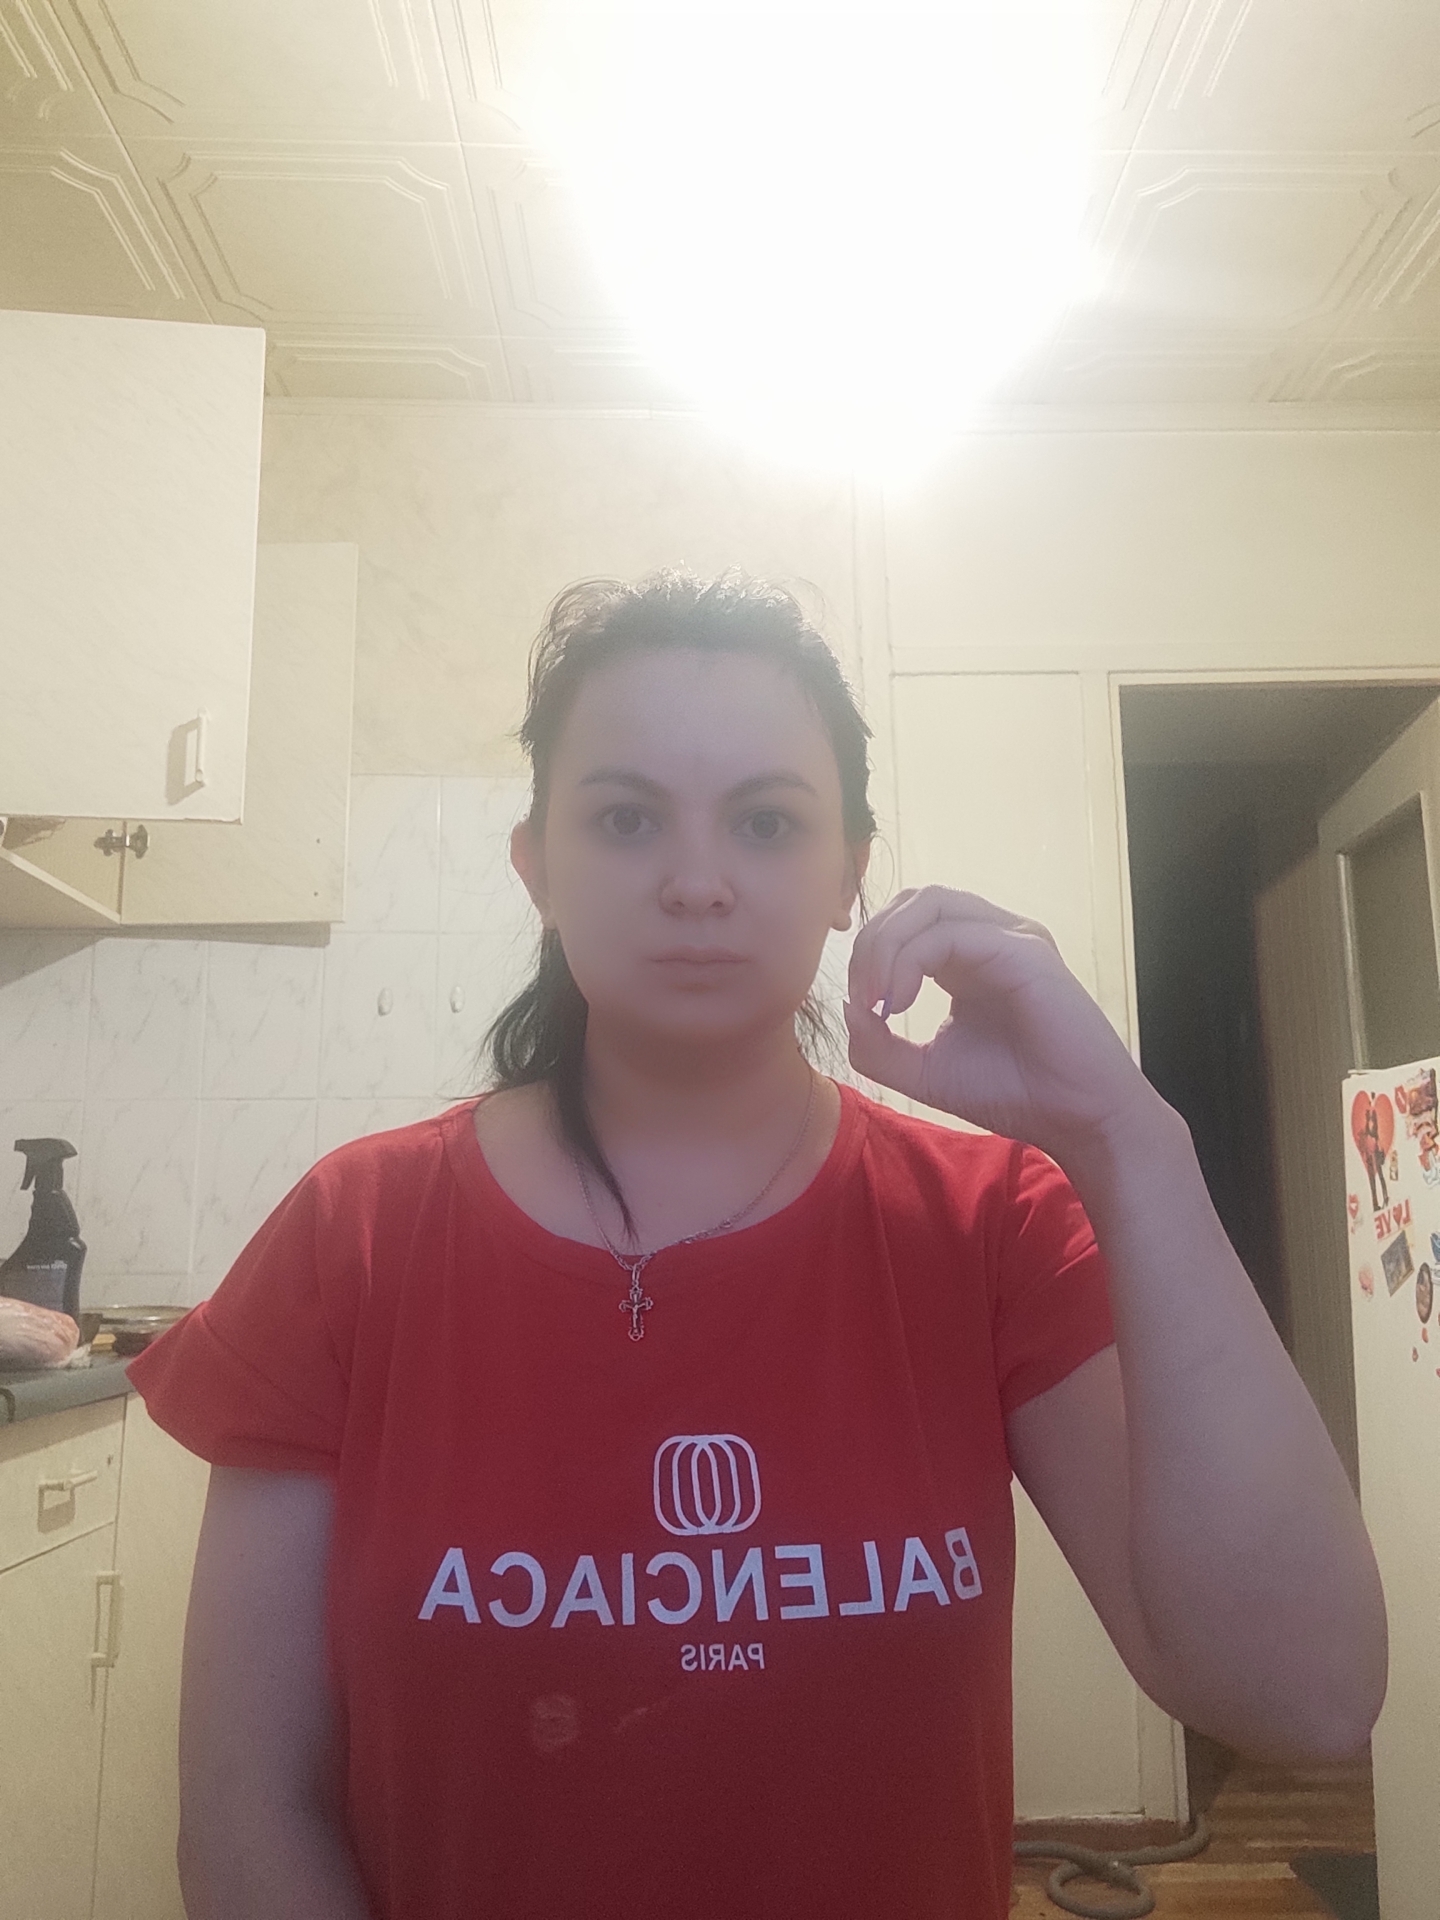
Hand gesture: grip